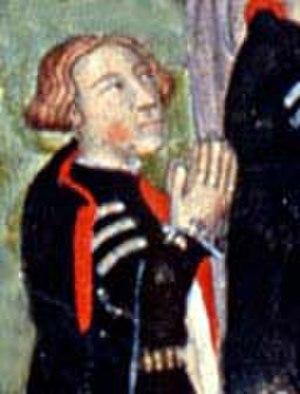
Jean Garaud est un noble français né vers 1380. Il appartient à la noblesse de Toulouse.
Ceci est une liste des capitouls de Toulouse, membres élus du capitoulat, le conseil municipal qui dirigea cette ville de la mise en place de cette institution, en 1147, à sa suppression, en 1790.